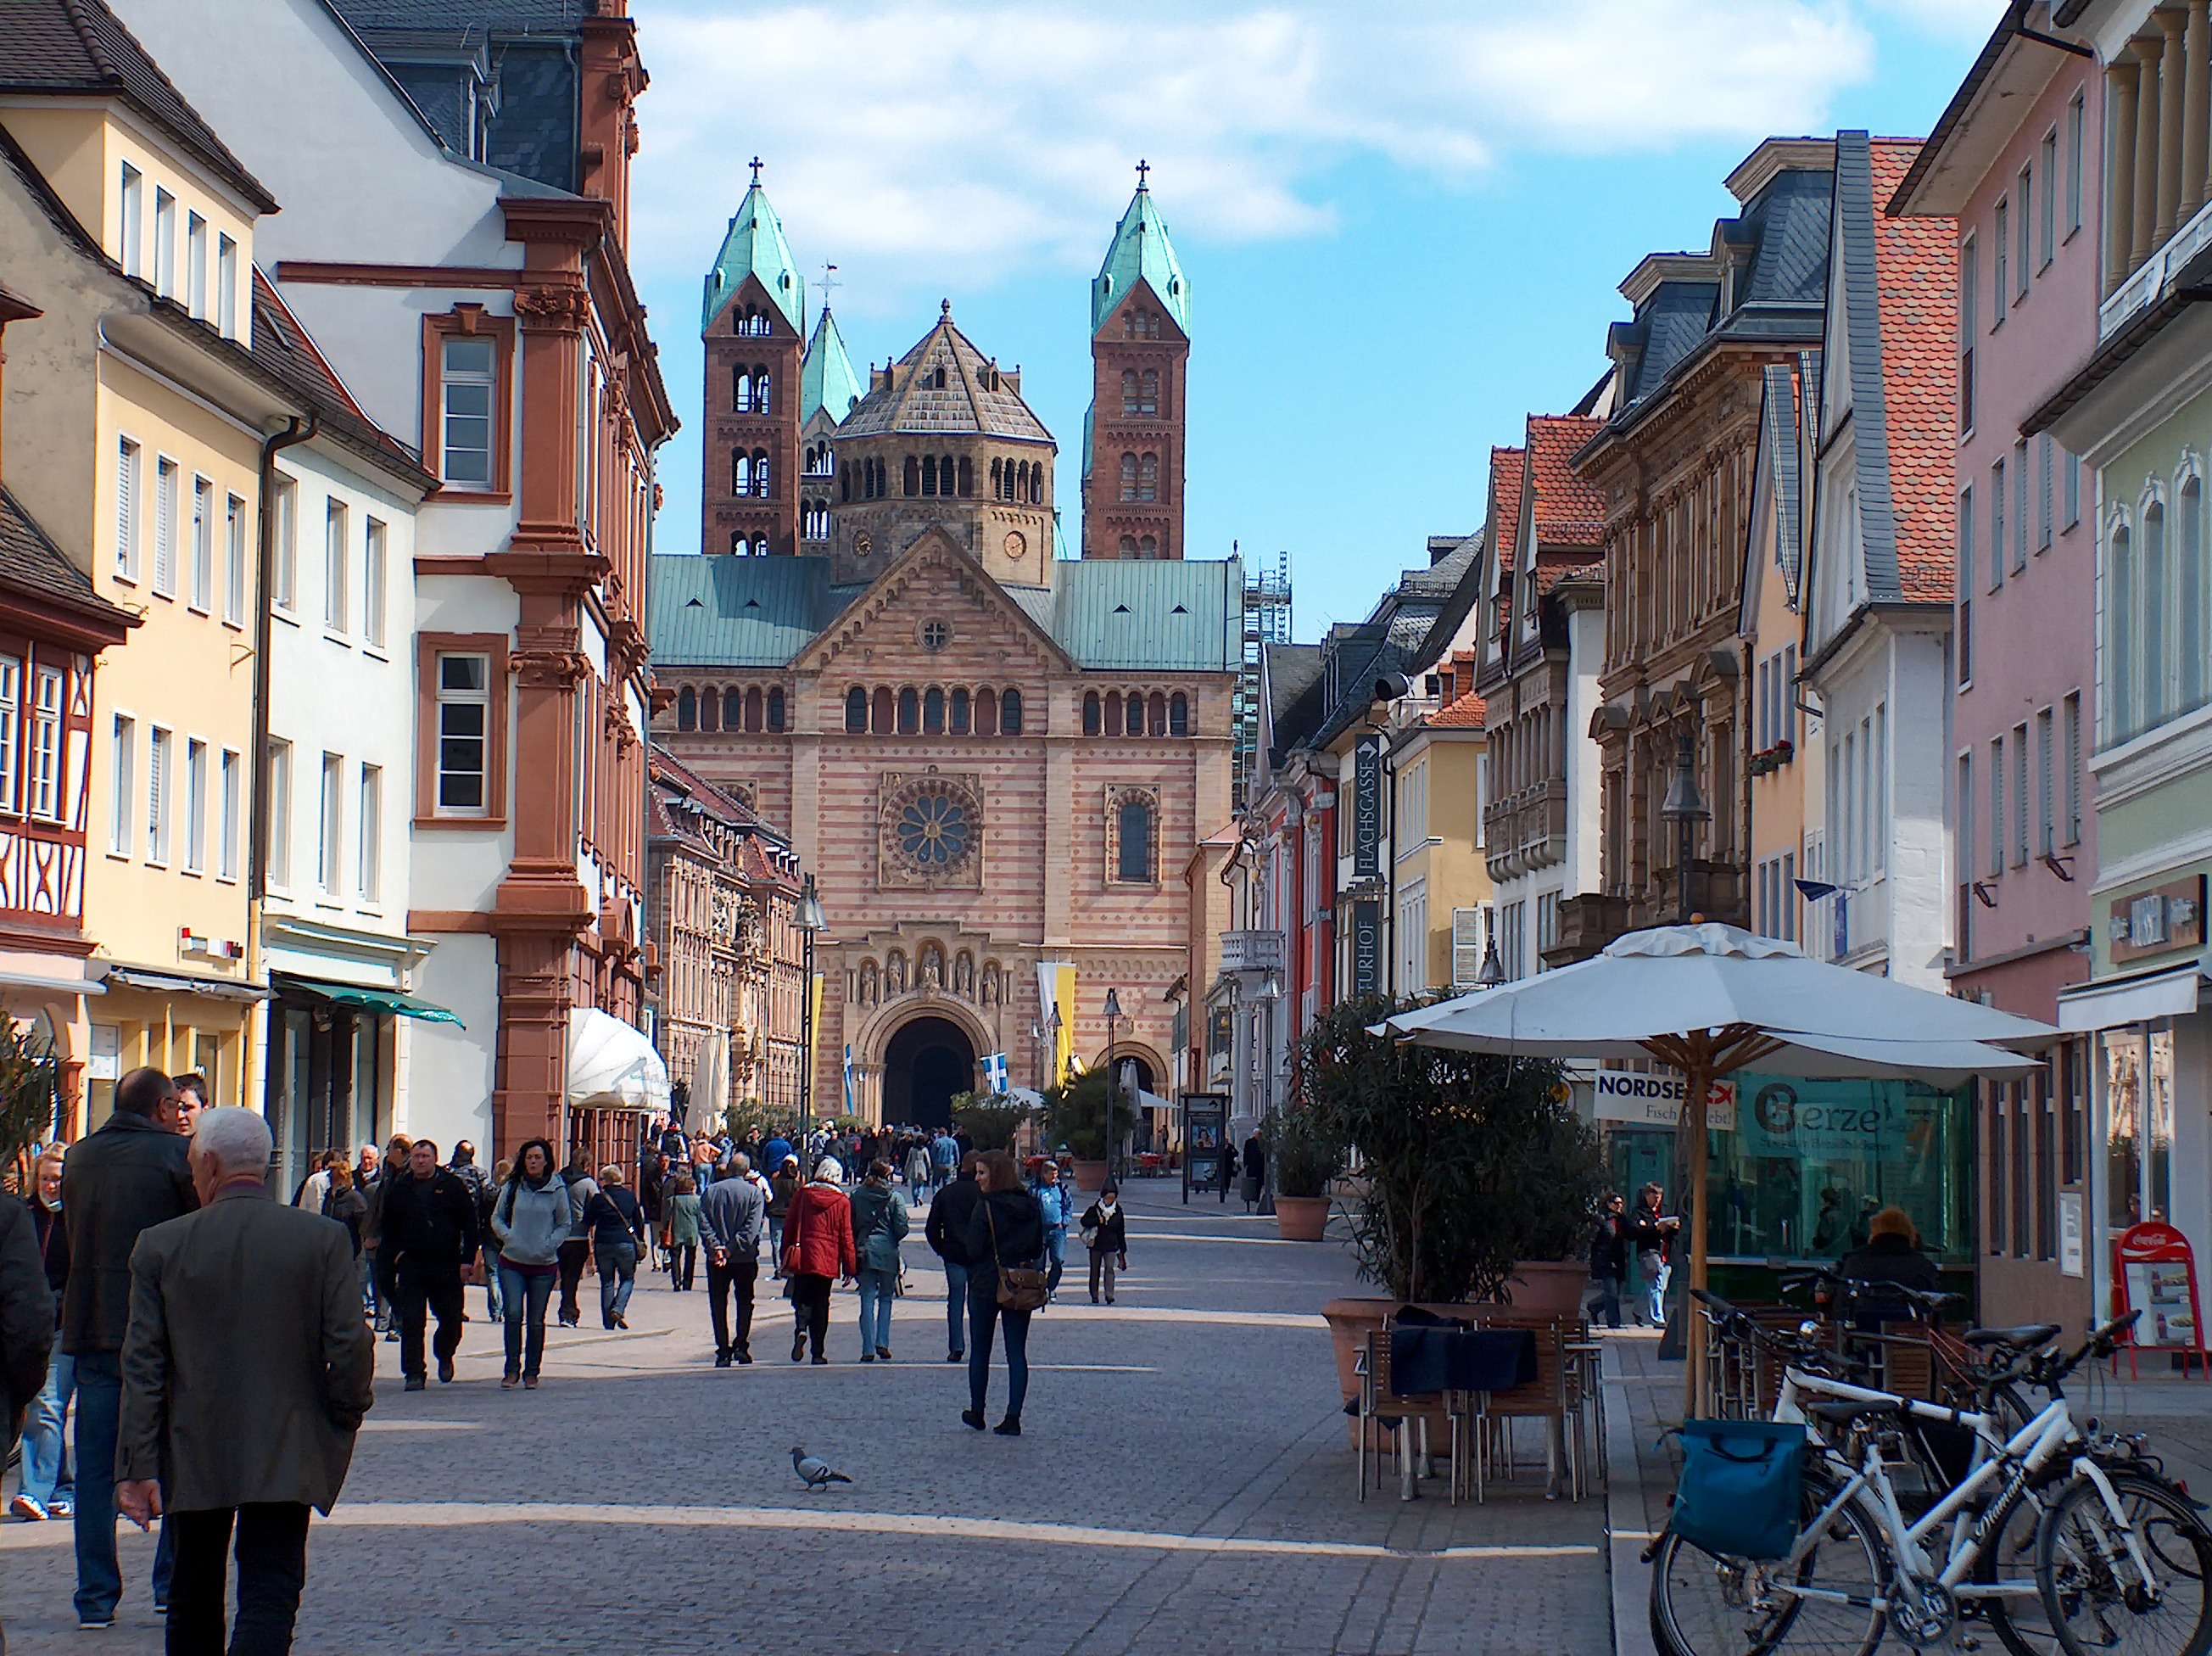
pedestrian, architecture, people, sky, road, skyline, street, town, city, urban, walkway, cityscape, downtown, travel, plaza, landmark, shopping, tourism, waterway, public space, outside, clouds, avenue, buildings, infrastructure, germany, town square, cities, neighbourhood, speyer, urban area, human settlement